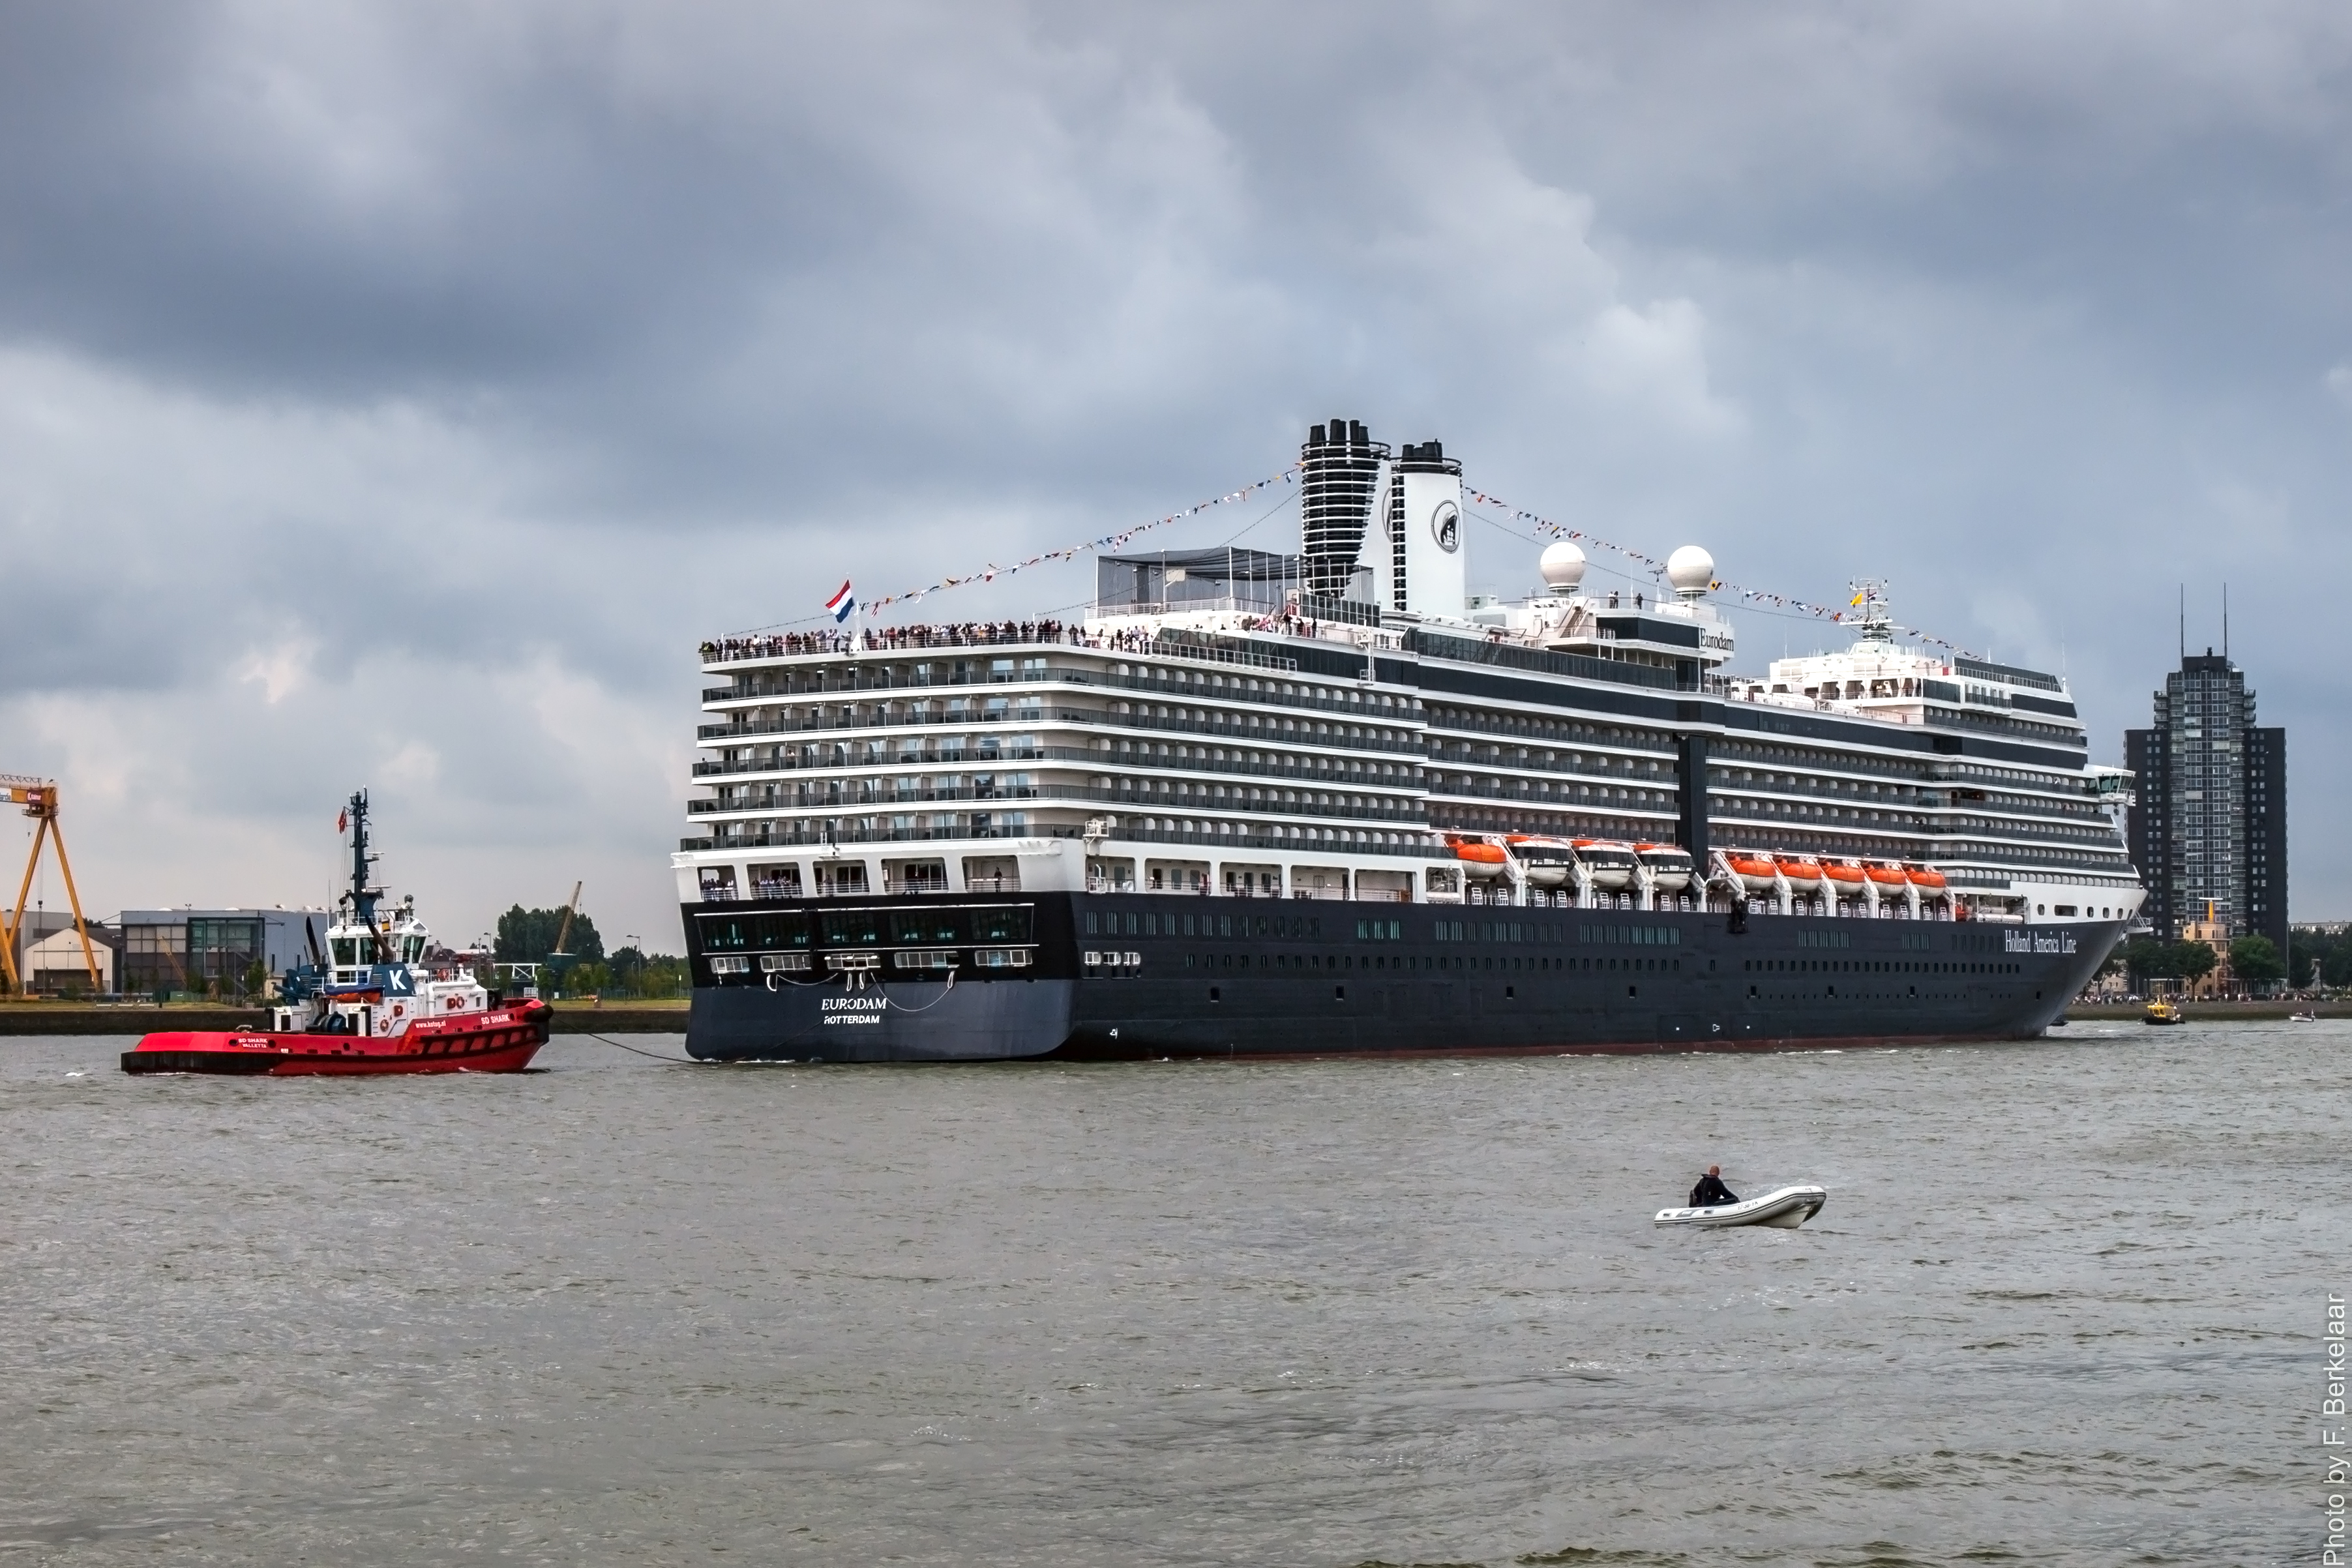
sea, ship, vehicle, harbor, ferry, nederland, rotterdam, zuidholland, cruiseship, ships, channel, vessels, tugboat, watercraft, tug, cruise ship, nieuwemaas, schiffe, schepen, schip, sleepboot, nl, portofrotterdam, navires, vaartuig, cityofrotterdam, harbourtowage, kopvanzuid, mseurodam, hollandamerikalijn, hal, eurodam, cruiseschip, container ship, motor ship, kotug, wilhelminakade, wilhelminapier, passenger ship, freight transport, ocean liner, sdshark